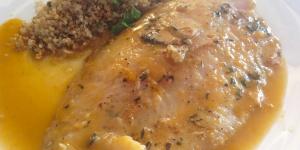
merluza en salsa americana